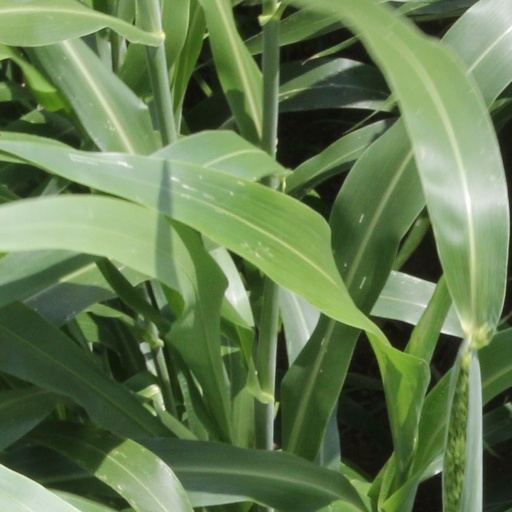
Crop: sorghum